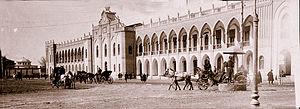
Toop Khāneh ou Tūpkhāneh, est une grande place urbaine et un quartier dans le sud du centre de la ville de Téhéran, en Iran.